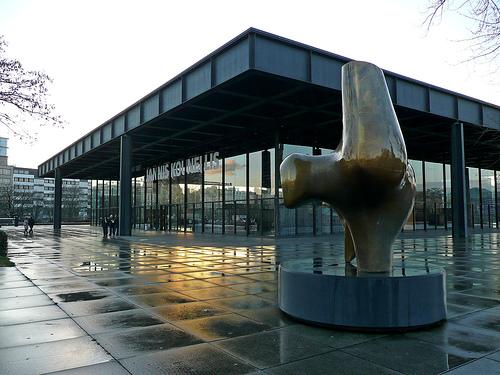
Weather: rain or strom